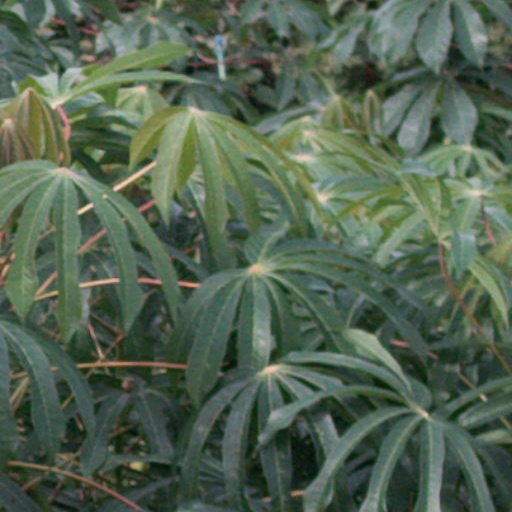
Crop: cassava